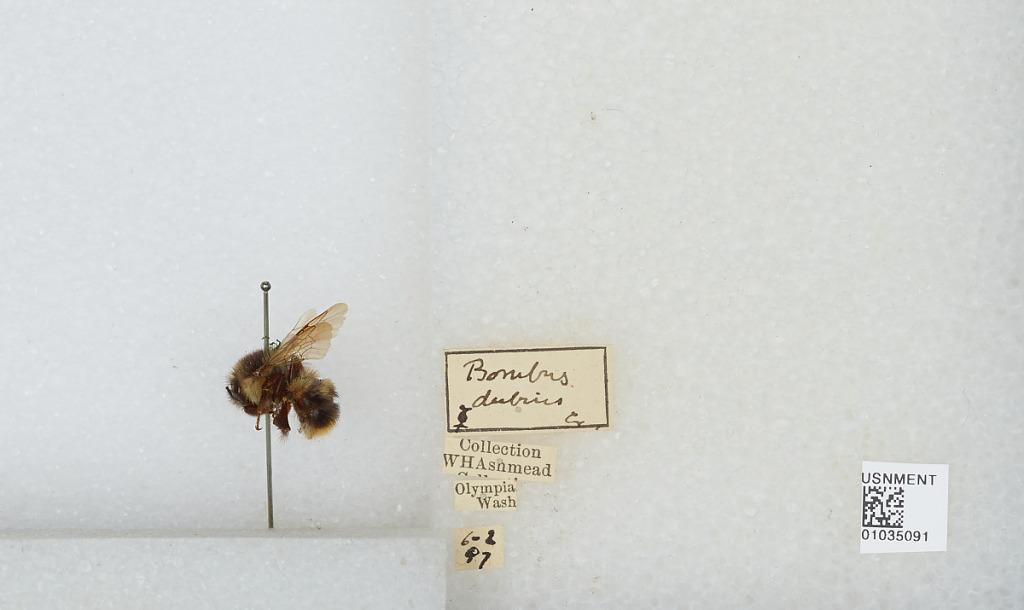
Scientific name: Bombus (Pyrobombus) mixtus Cresson
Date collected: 1897-6-2
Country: United States
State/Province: Washington
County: Thurston
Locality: Olympia
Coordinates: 47.0378, -122.901